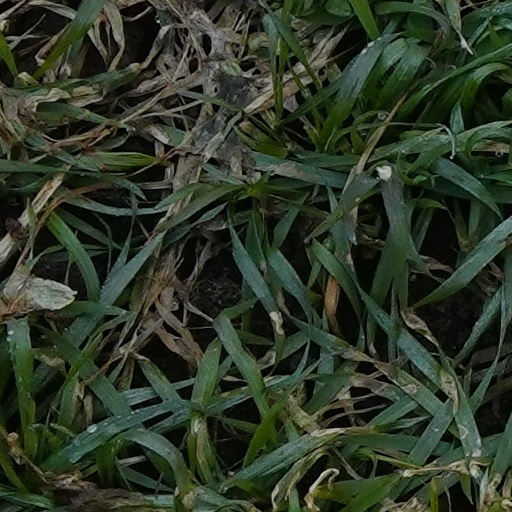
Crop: wheat